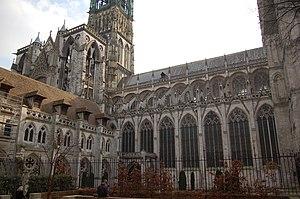
Cathédrale Notre-Dame de Rouen